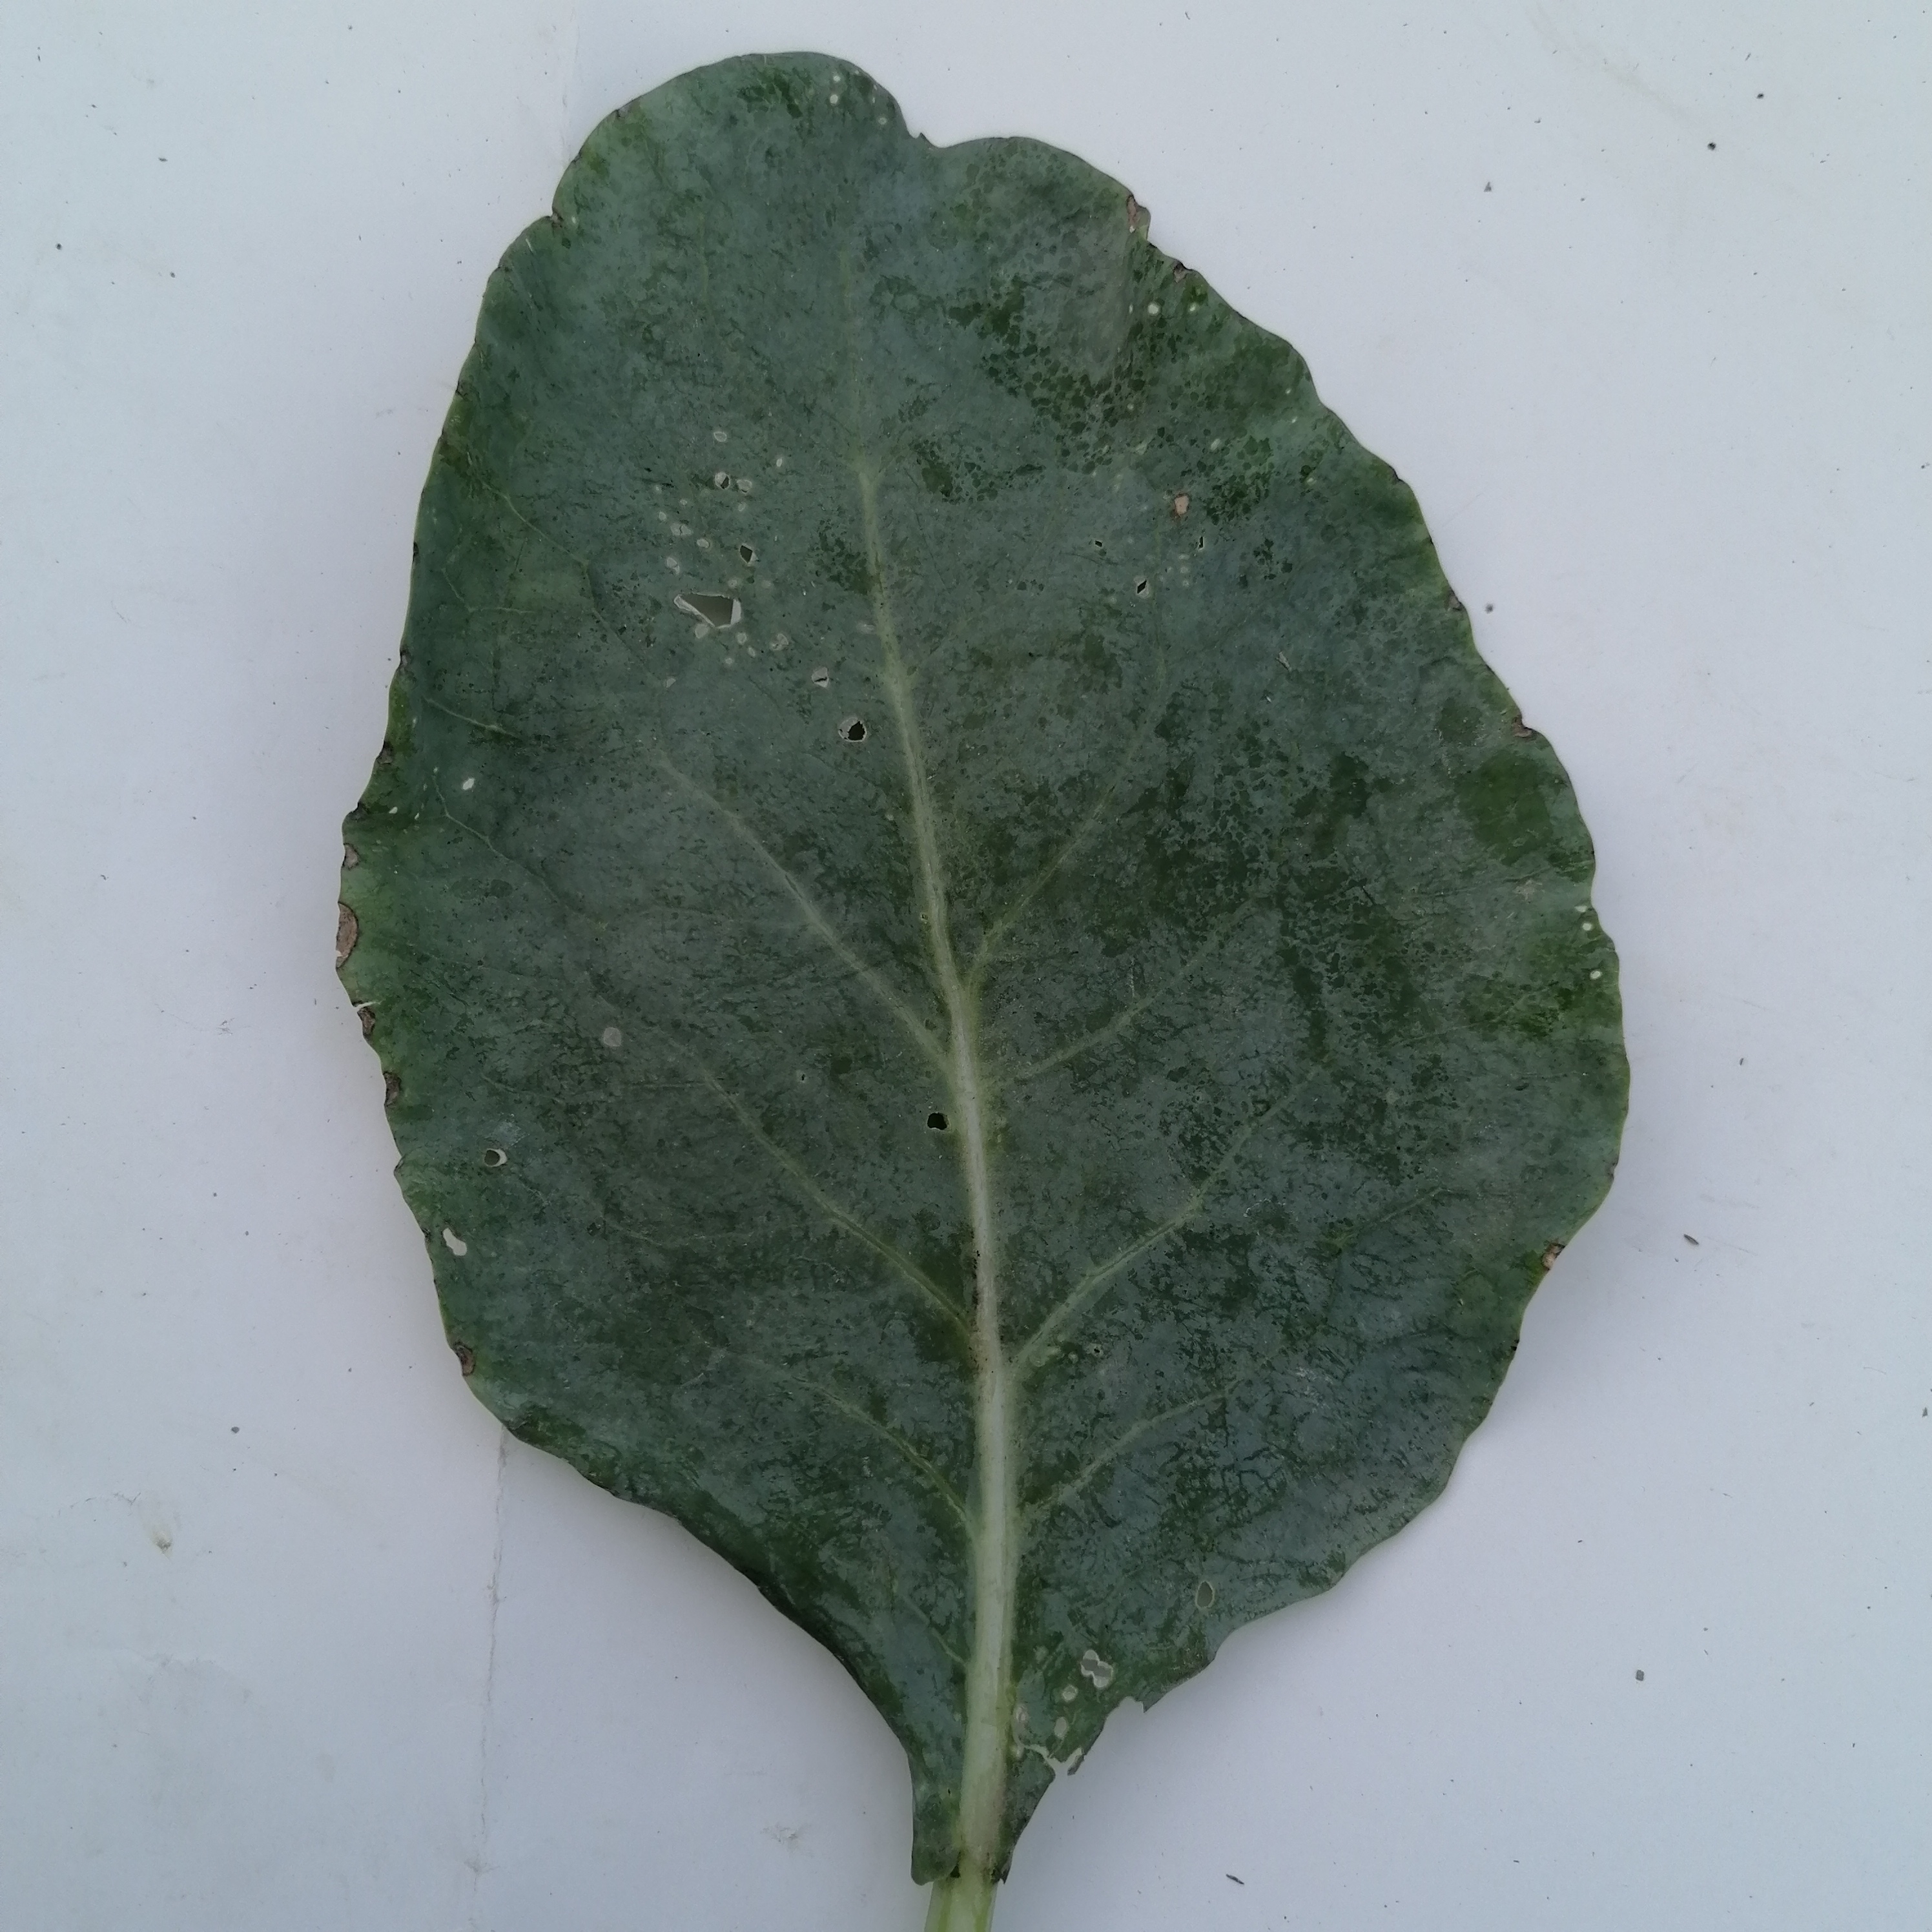
Label: Healthy